Which point is corresponding to the reference point?
Reference image:
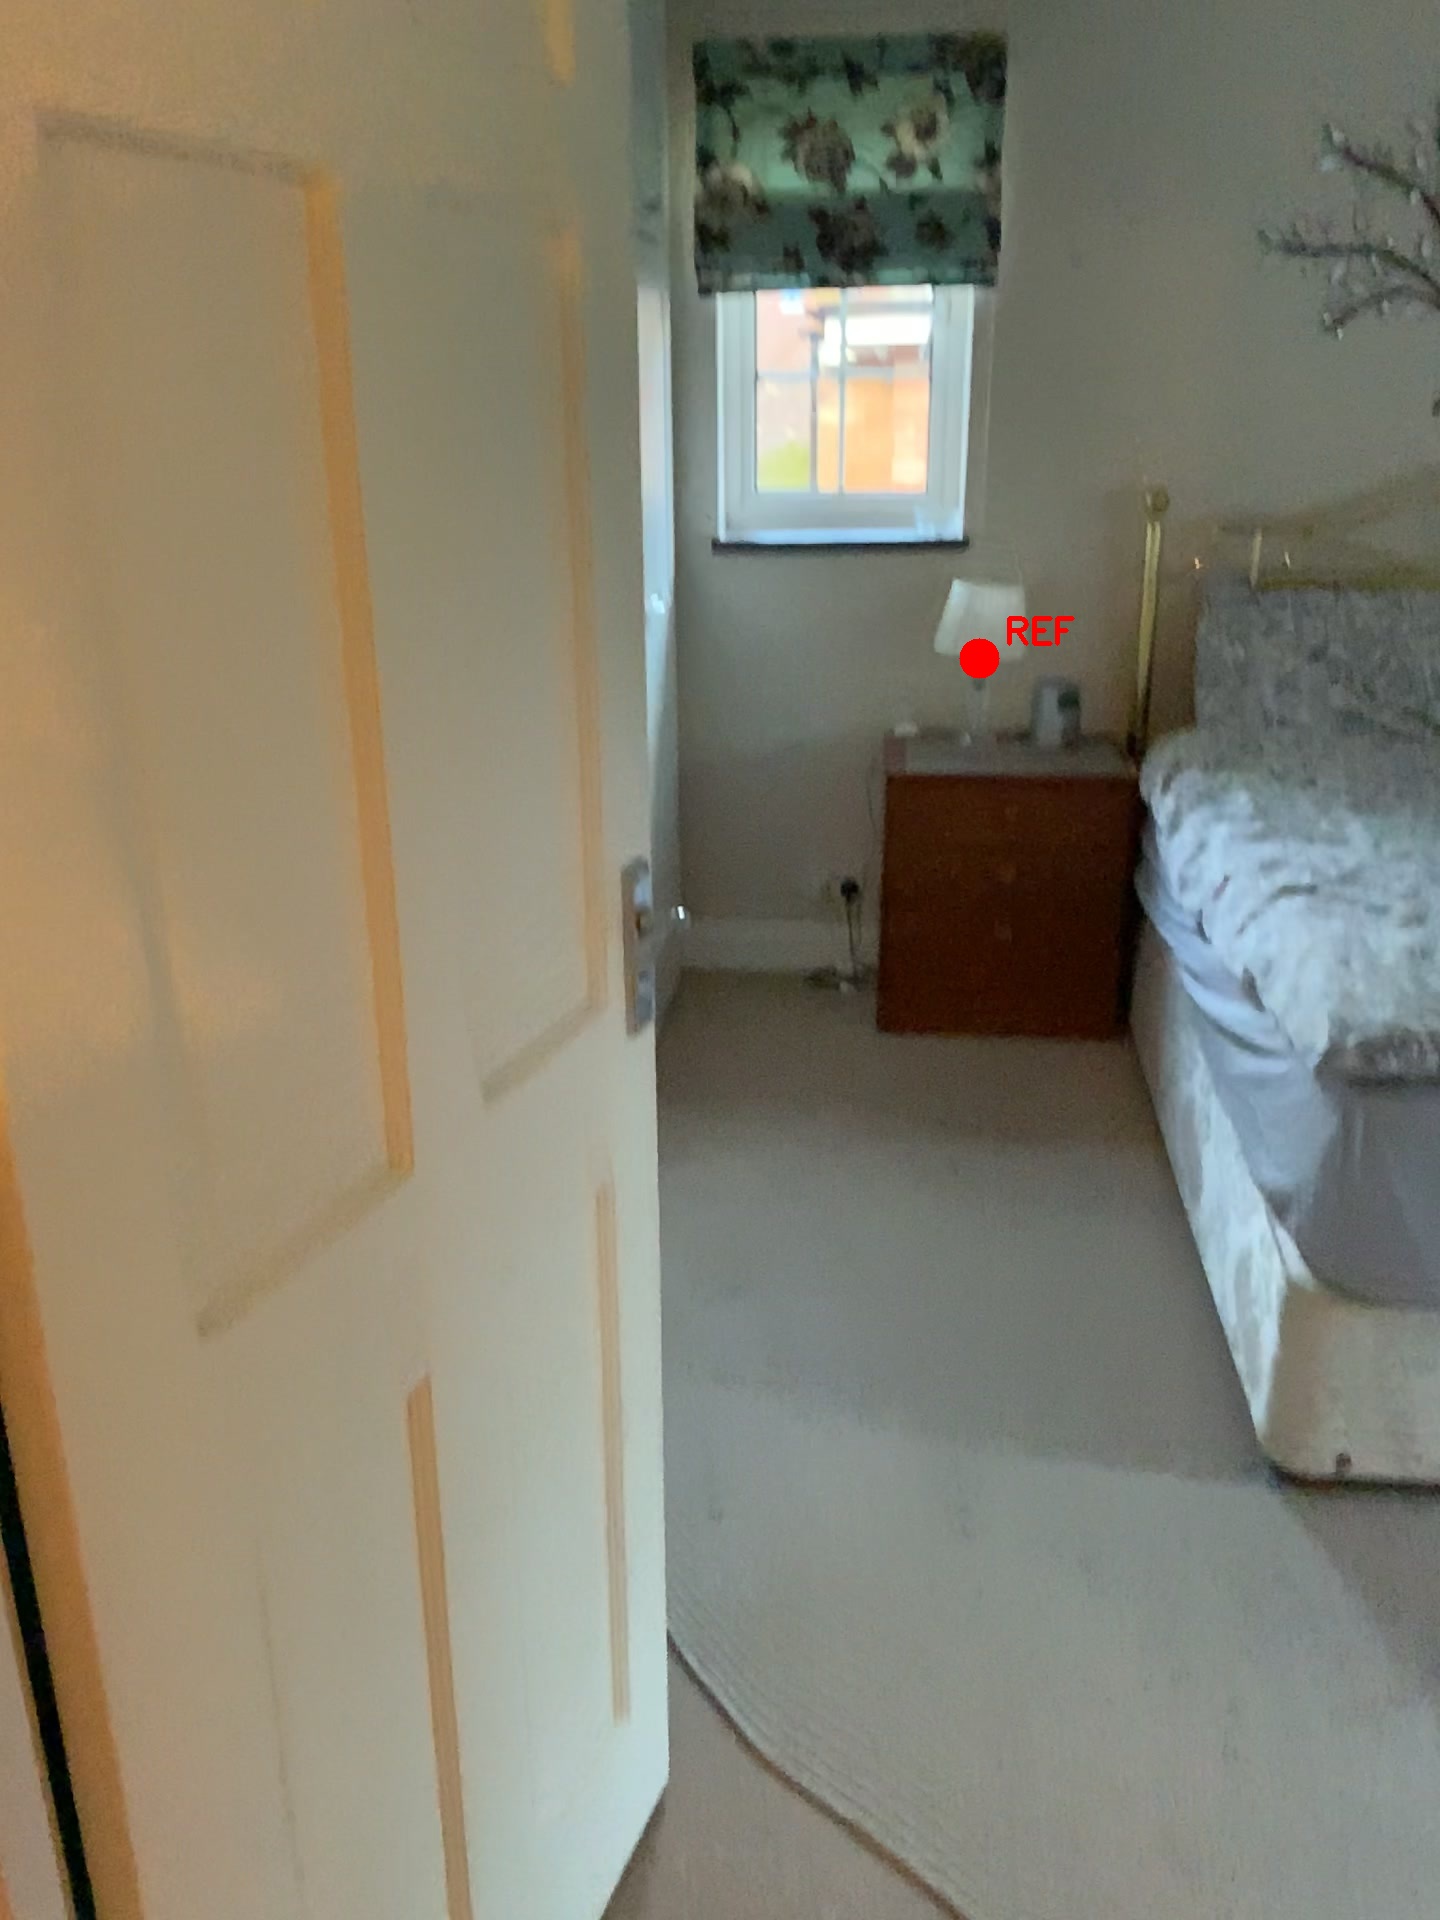
Option image:
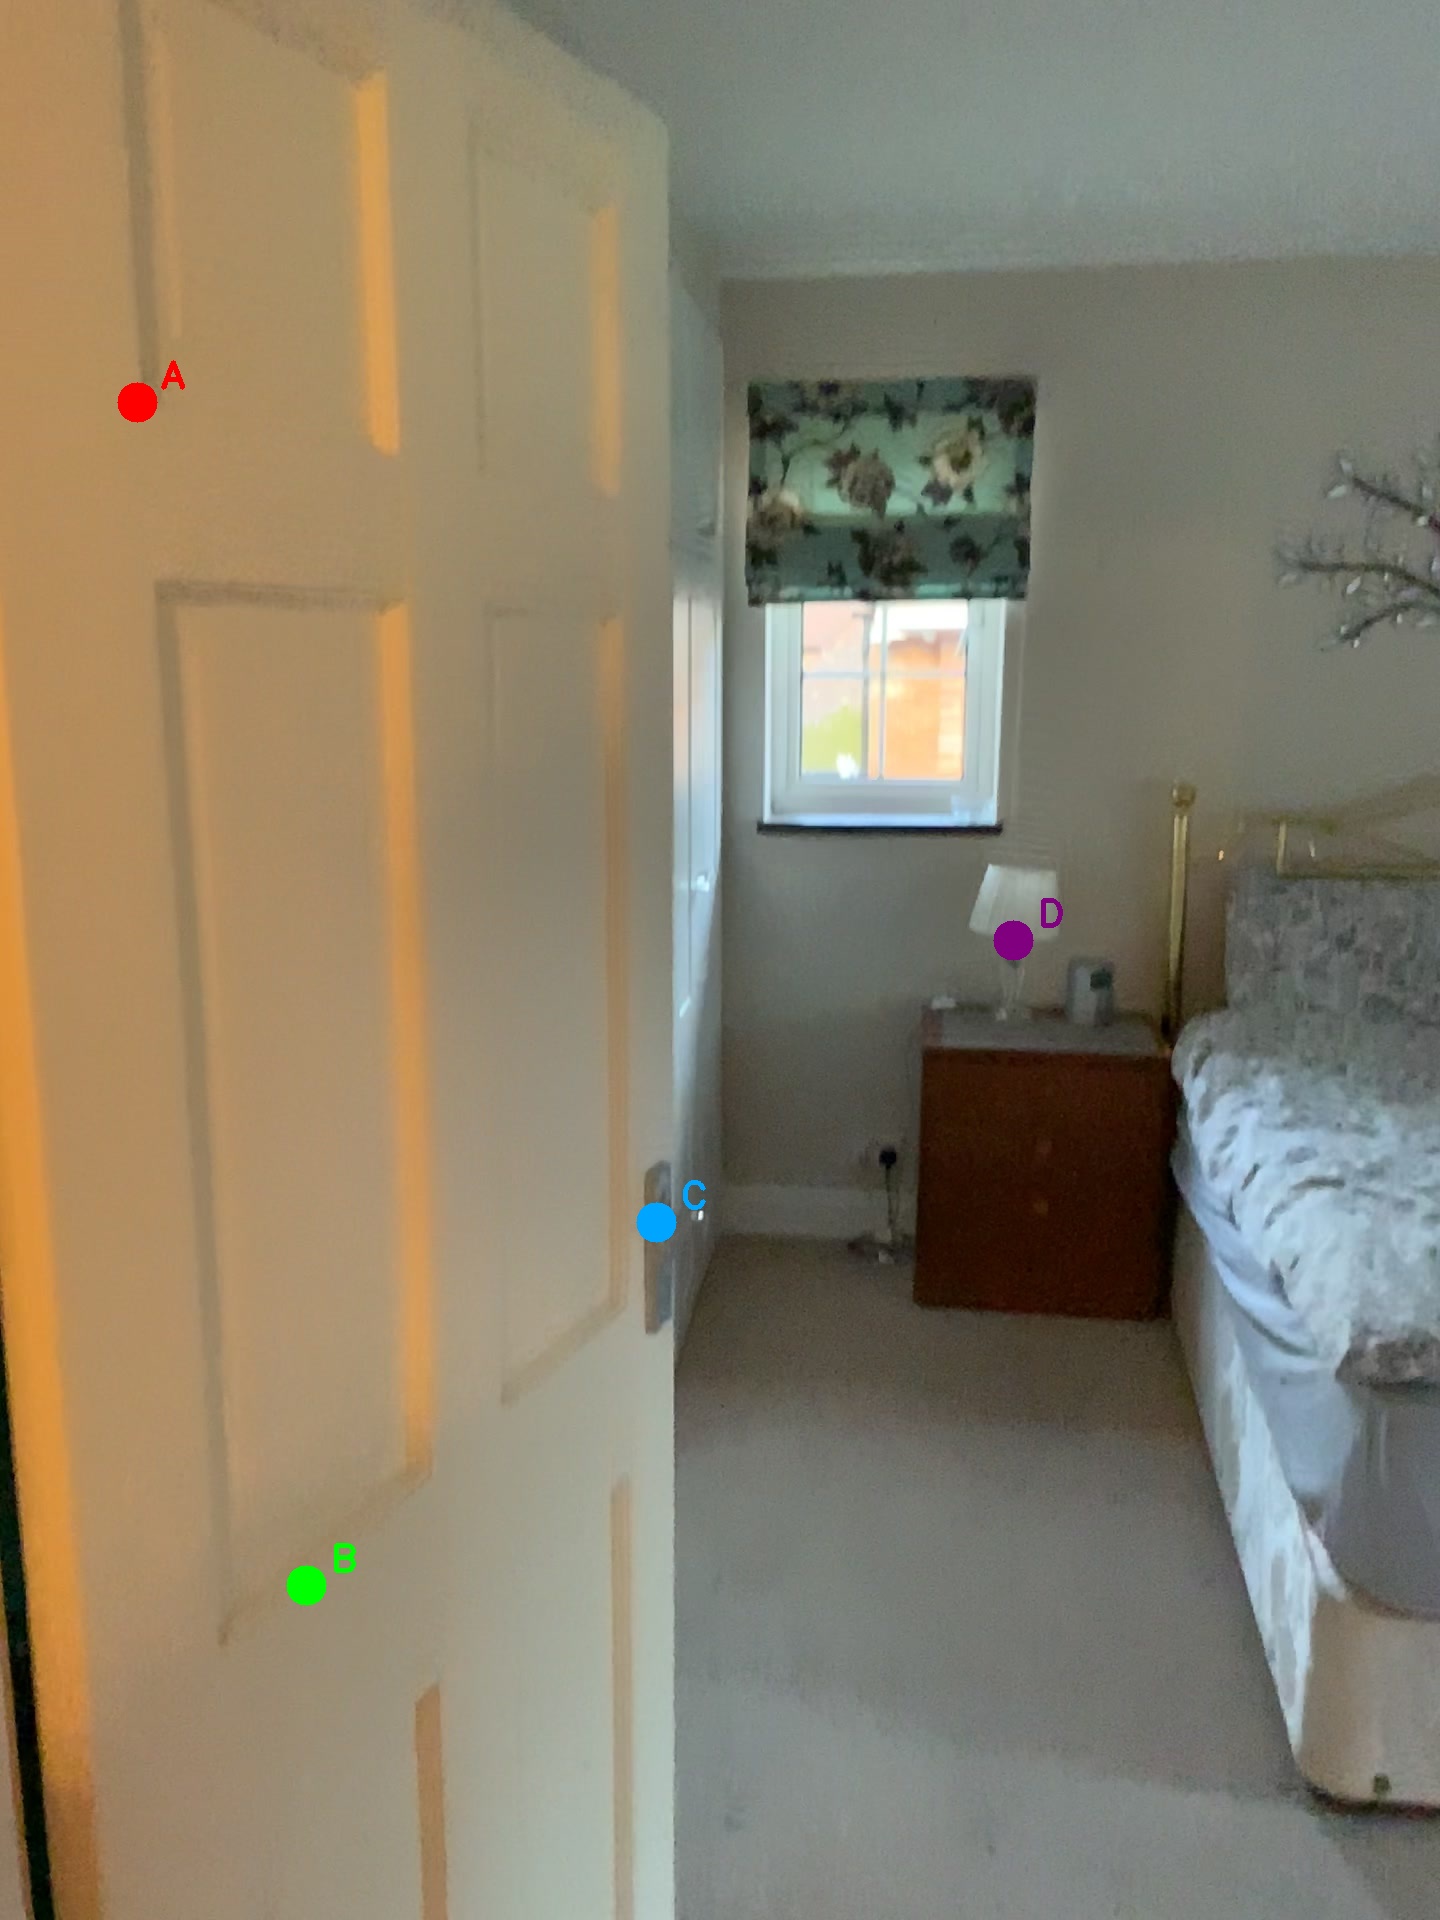
Choices:
Point A
Point B
Point C
Point D
Answer: (D)